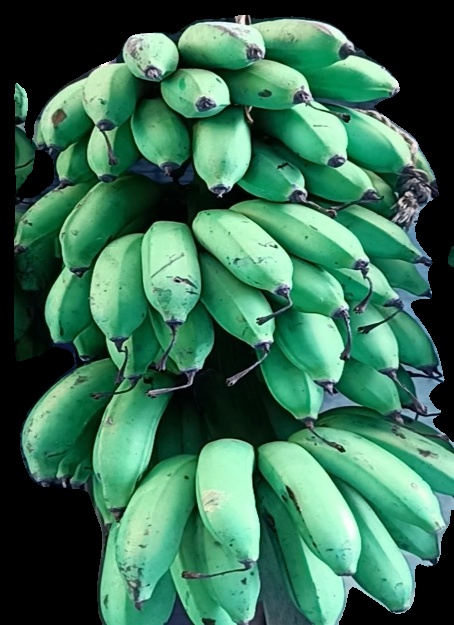
Variety: rasbale
Grade: grade2